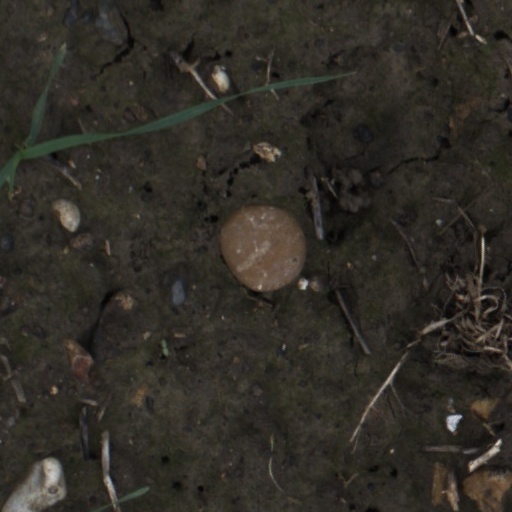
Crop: wheat